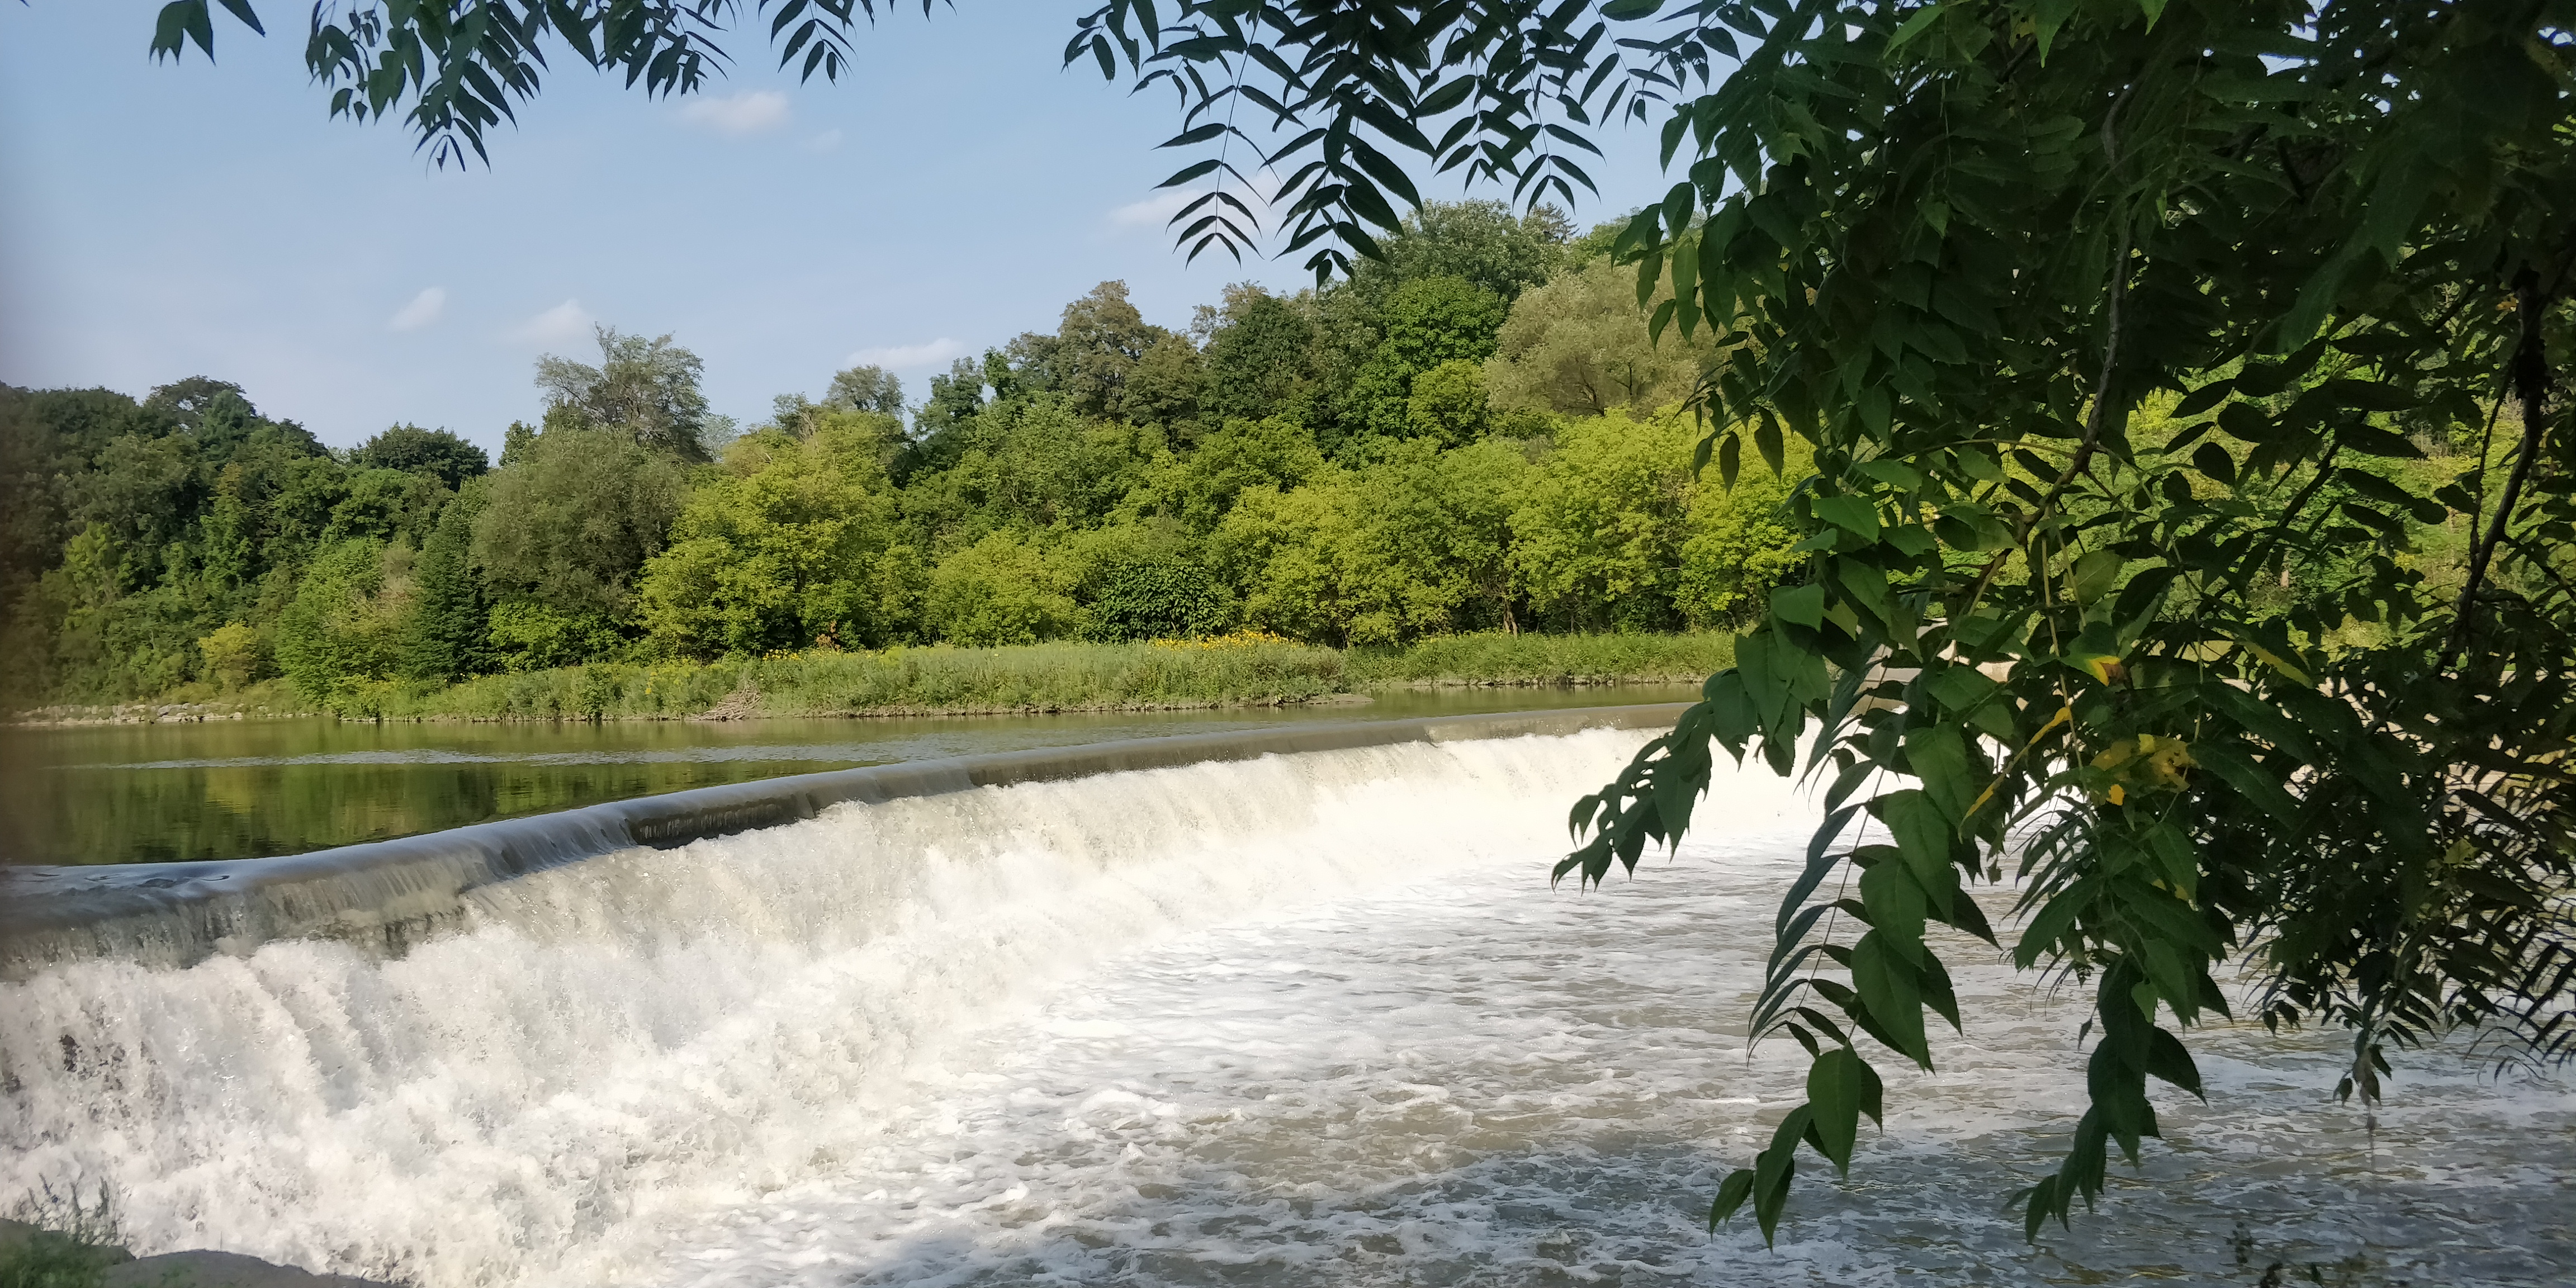
raymond, park, toronto, water resources, body of water, water, nature, natural landscape, river, watercourse, vegetation, nature reserve, bank, tree, waterway, reservoir, landscape, state park, water feature, rapid, stream, lake, plant, canal